Elaine Hamilton-O'Neal

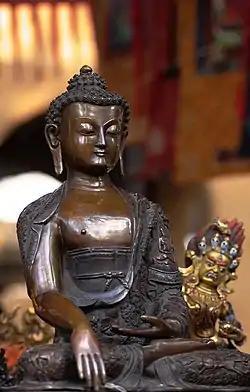
Bronze statue of Buddha at the Sikkim Pavilion

Tapié co-founded the International Center of Aesthetic Research in Turin, Italy in 1960, with architect Luigi Moretti. The Center was a facility for the study and exhibition of art, as well as for the publication and dissemination of critical, investigative, or theoretical works on art. The institution lasted until 1987, ending upon the death of Tapié.